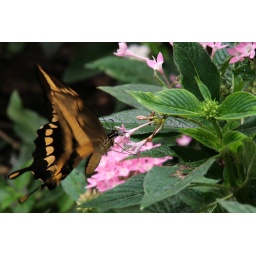
Yellow Swallowtail butterfly in flight whilst feeding on pink flower.